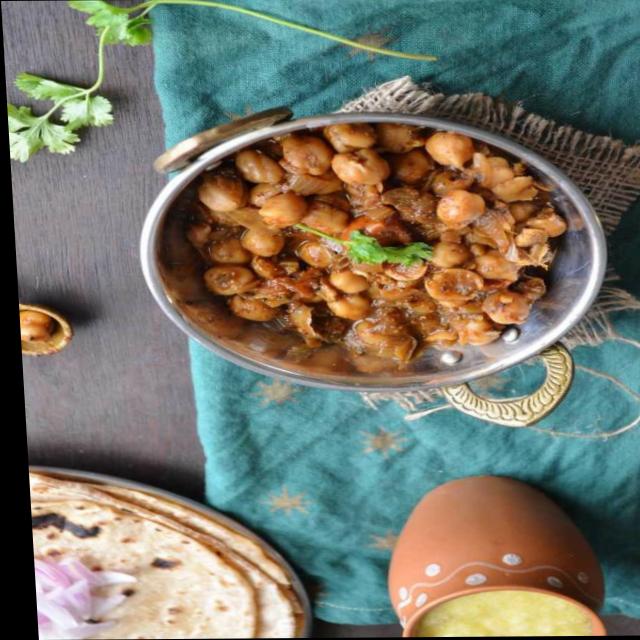
Dish: chole